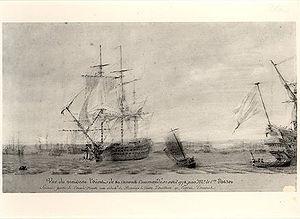
L'escadre de Suffren dans l'océan Indien a pour mission de porter secours aux Hollandais à la suite de la déclaration de guerre de l'Angleterre aux Provinces-Unies en décembre 1780. En effet, le soutien de l'Espagne à la France n'apporte pas les résultats escomptés mais permet de trouver un nouvel allié. Cependant, si les Provinces-Unies peuvent combattre sur les eaux européennes, face aux vaisseaux anglais sur les océans lointains, ils ne peuvent résister seuls. Suffren à 51 ans prend le commandement de sa première escadre après trois années dans le conflit américain, sa réputation de marin combatif est maintenant établie. Il appareille de Brest pour l'Île-de-France le 22 mars 1781. Il fait escale en juillet 1781 à False Bay près de la ville du Cap après une première confrontation avec la flotte anglaise à Porto Praya en avril 1781.